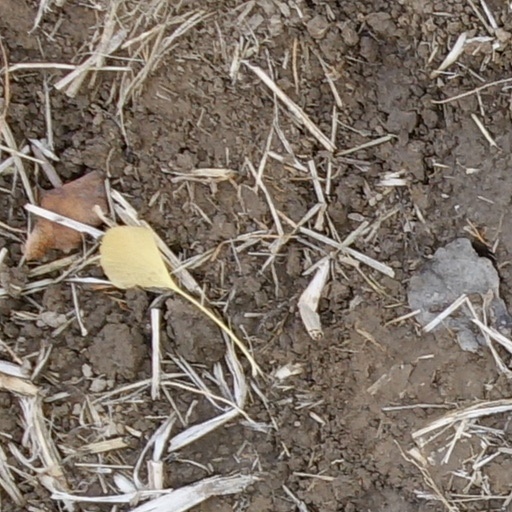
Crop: wheat